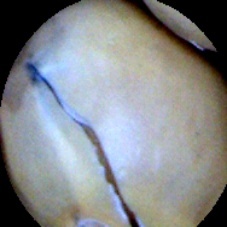
Label: Skin-damaged